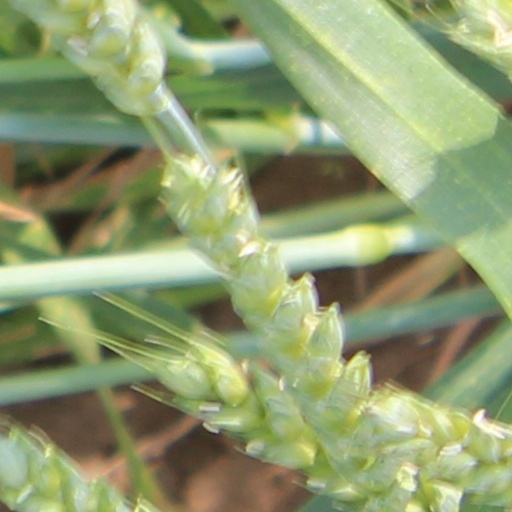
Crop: wheat